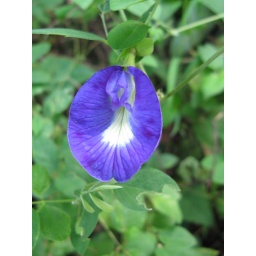
The blue colour of this flower is used in making Nonya Dumpling.